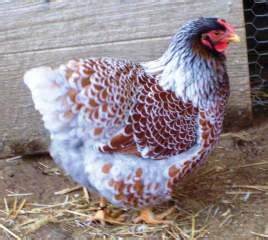
Label: gallina